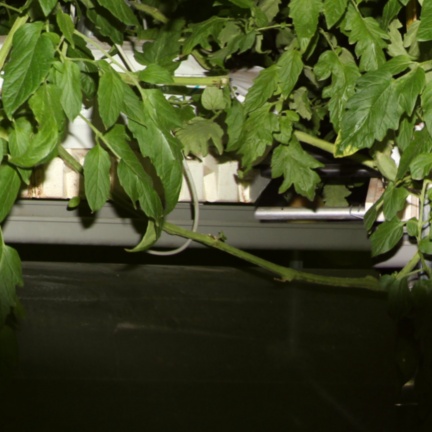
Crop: tomato